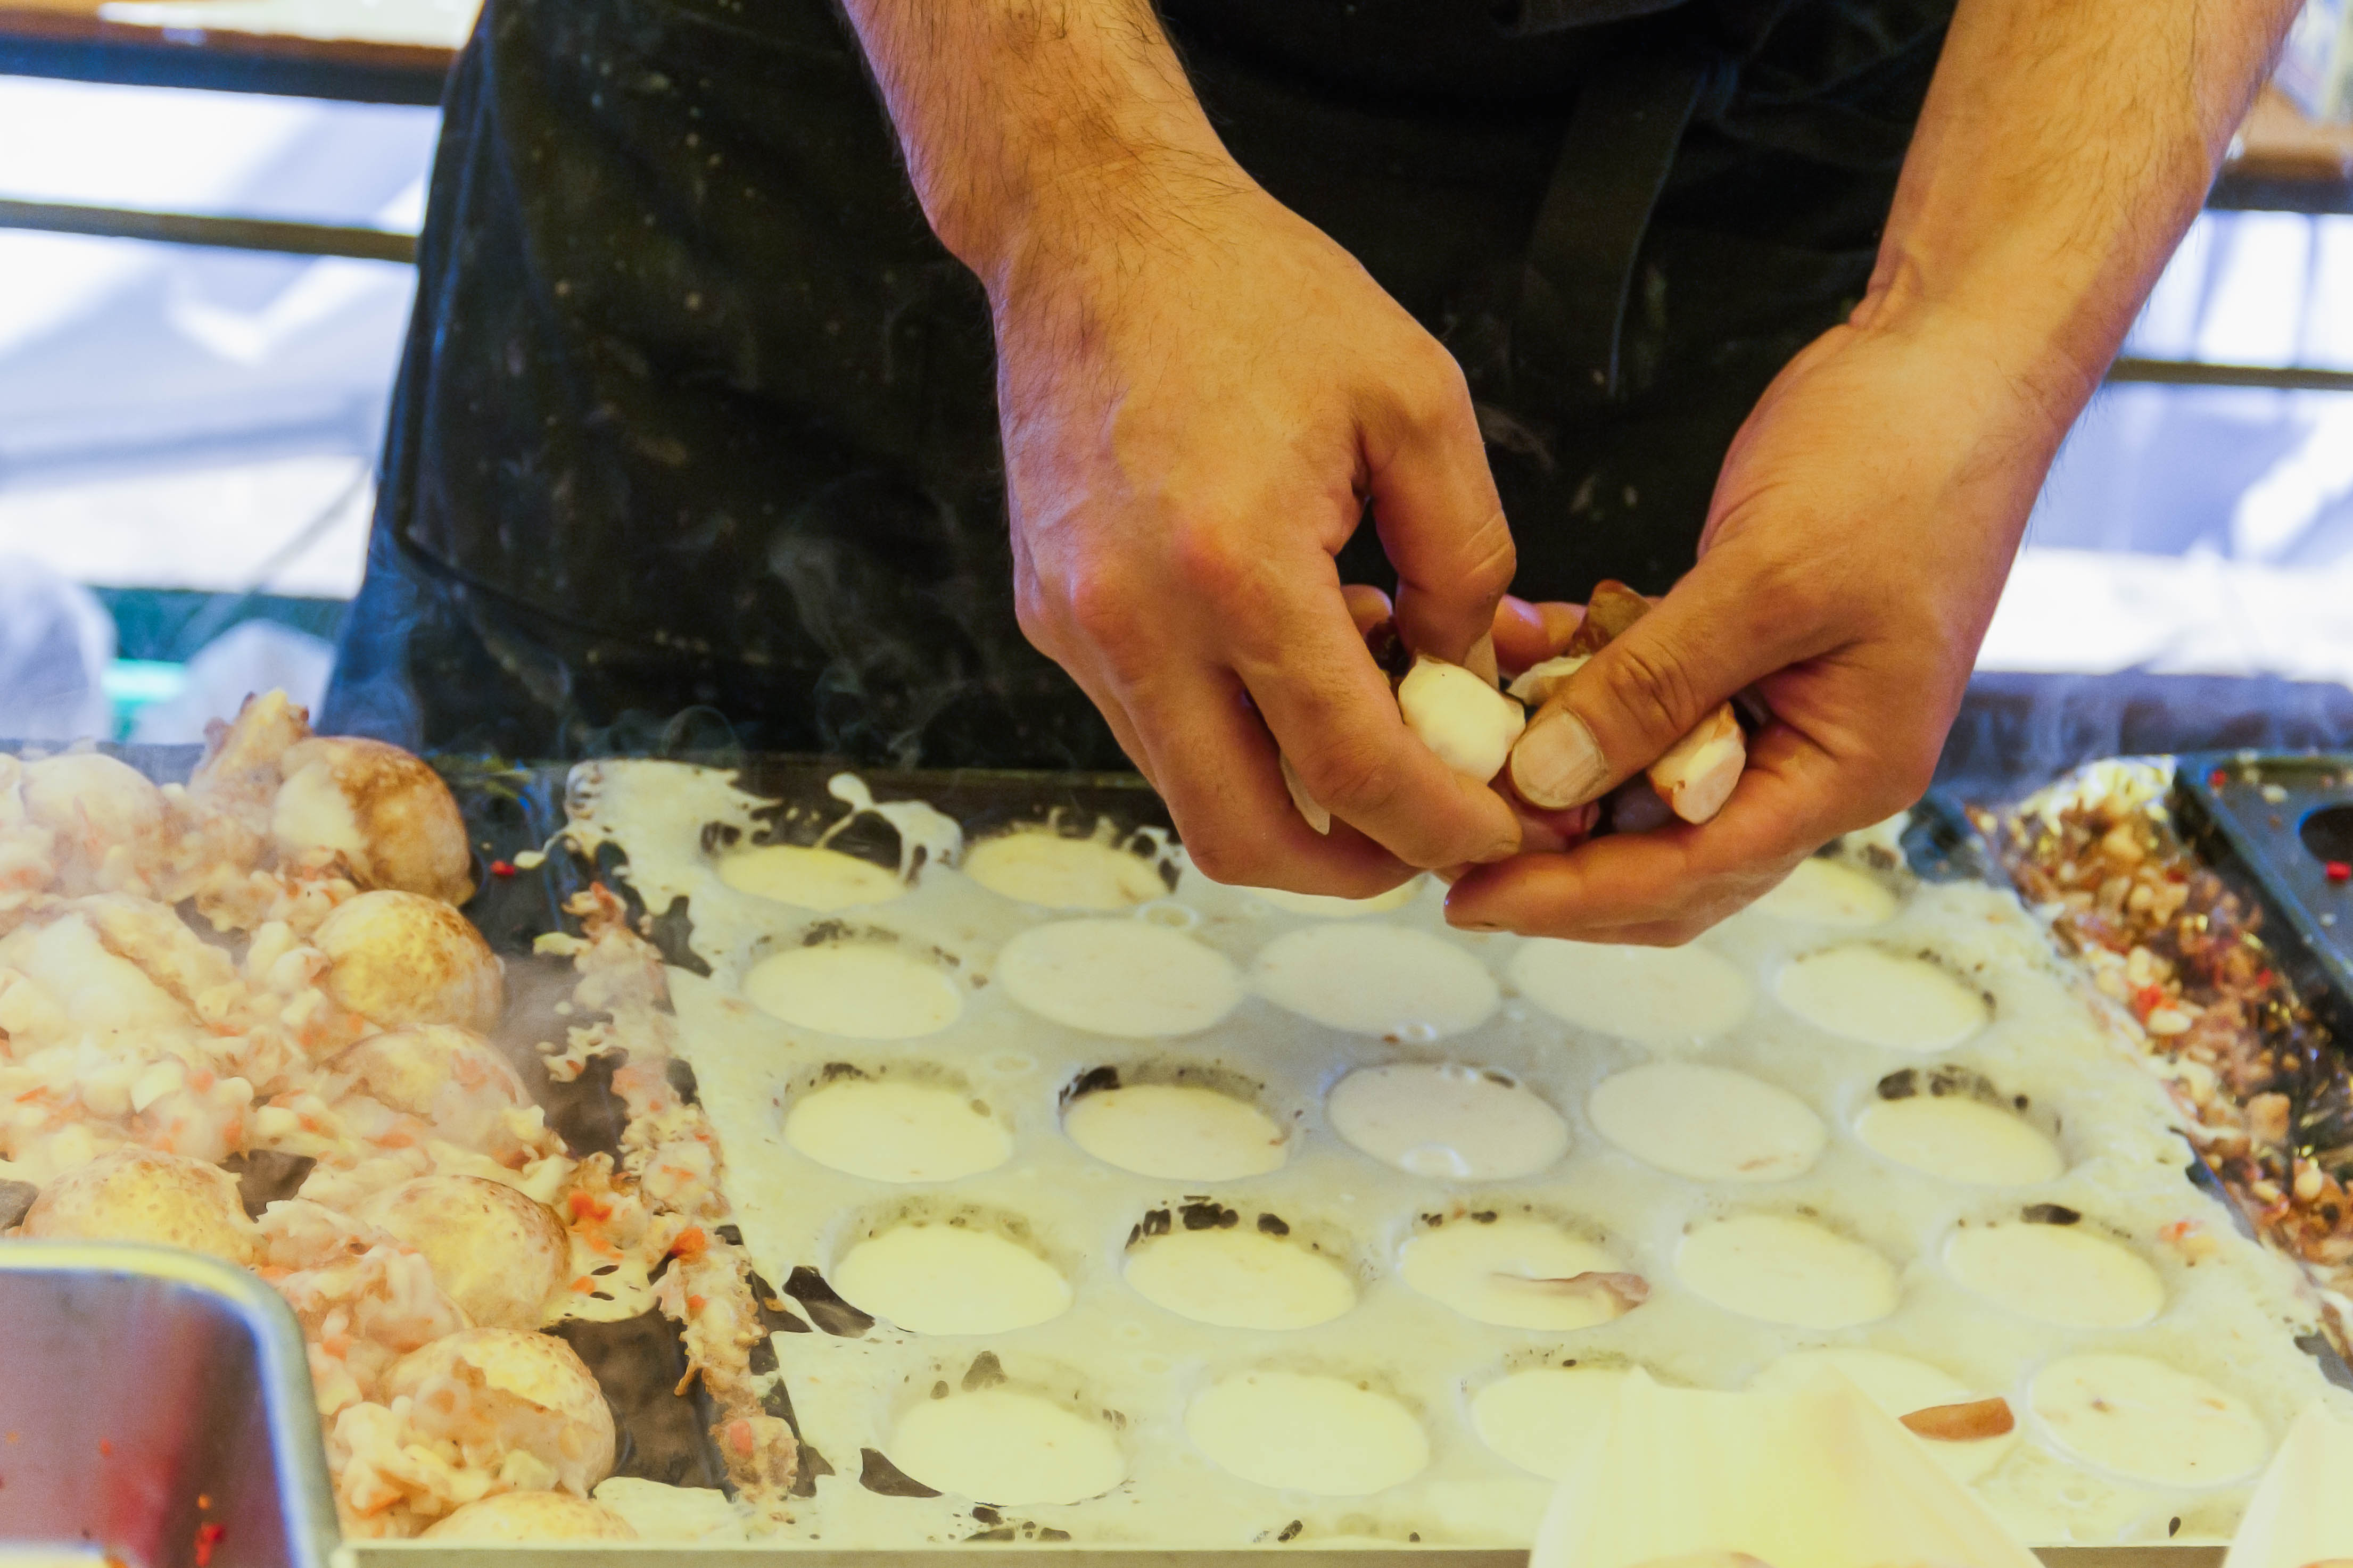
asian, background, ball, brown, chef, cooking, cuisine, culture, delicious, dinner, flour, food, gourmet, hot, japan, lifestyle, man, meal, octopus, osaka, shape, snack, street, tasty, traditional, travel, dish, appetizer, baking, junk food, finger food, street food, side dish, recipe